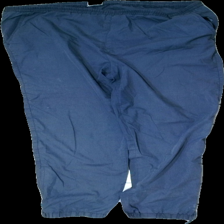
View: front
Type: Trousers
Category: Unisex
Brand: Etirel
Colors: Blue
Material: 61% Polyester 39% Cotton
Cut: Loose
Size: L
Season: All
Trend: 90s
Damage: damaged elastane
Damage location: top center
Damage 2: dagamed elastane
Damage 2 location: bottom right
Damage 3: damaged elastane
Damage 3 location: bottom left
Price range: <50
Recommended usage: Export
Description: blue trousers
Comment: washed out